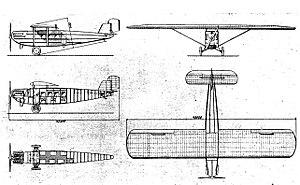
Le Dornier Merkur, également désigné Do B, était un avion de transport monomoteur allemand.